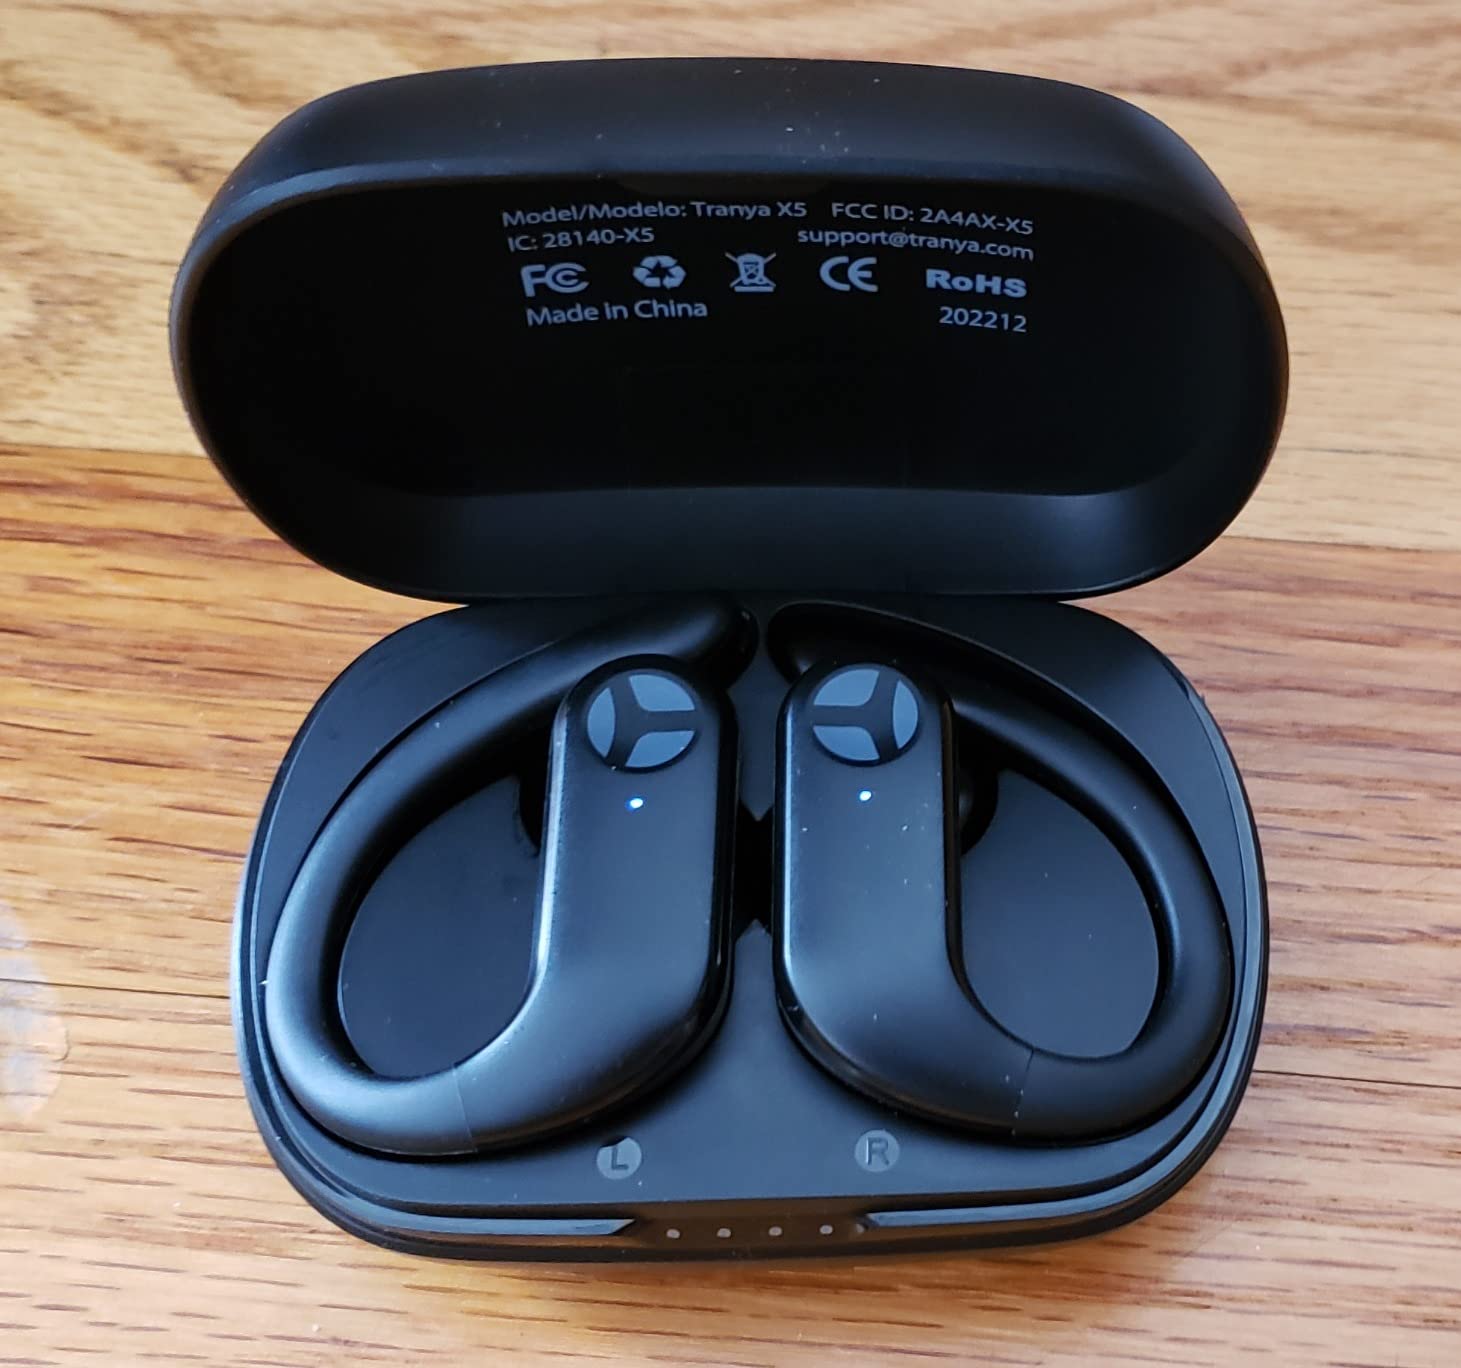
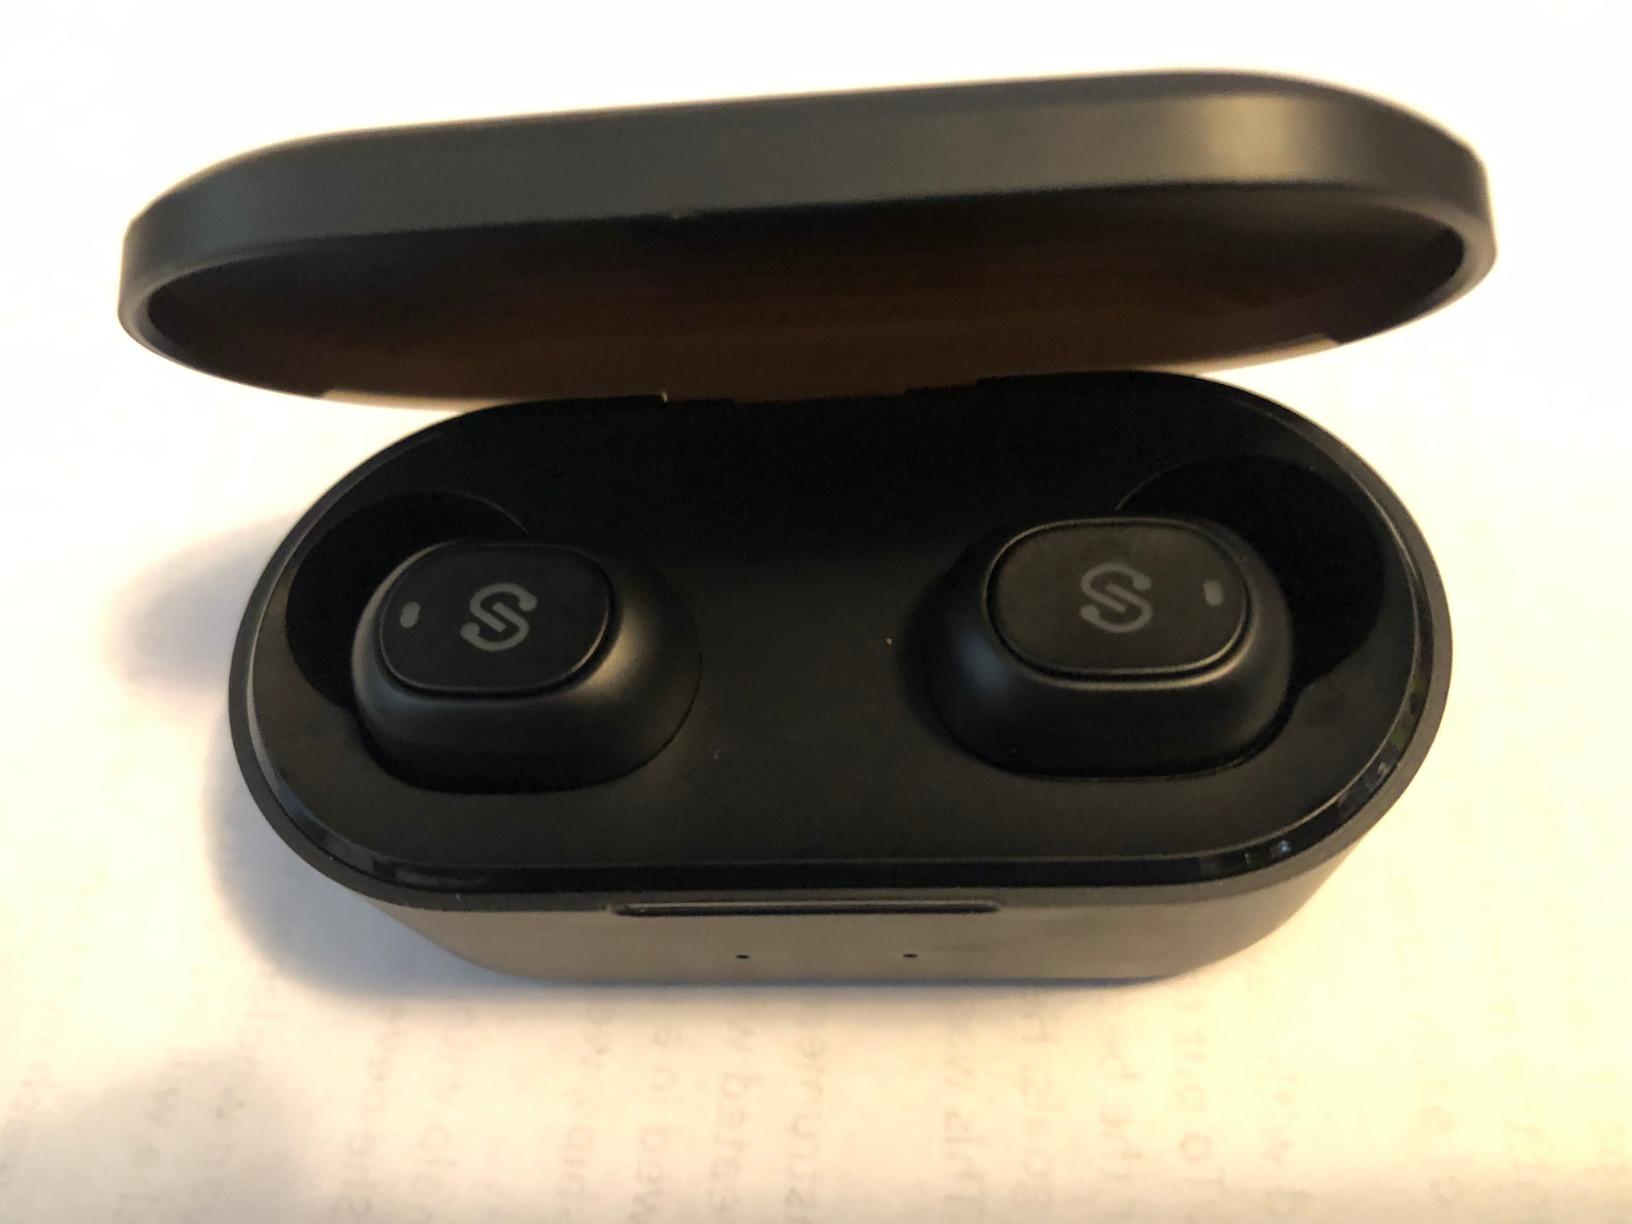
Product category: earbuds
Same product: no